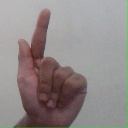
अक्षर: ळ